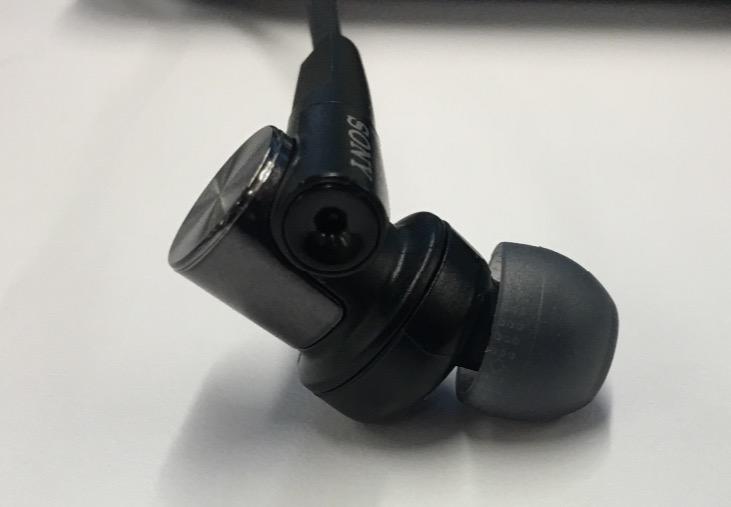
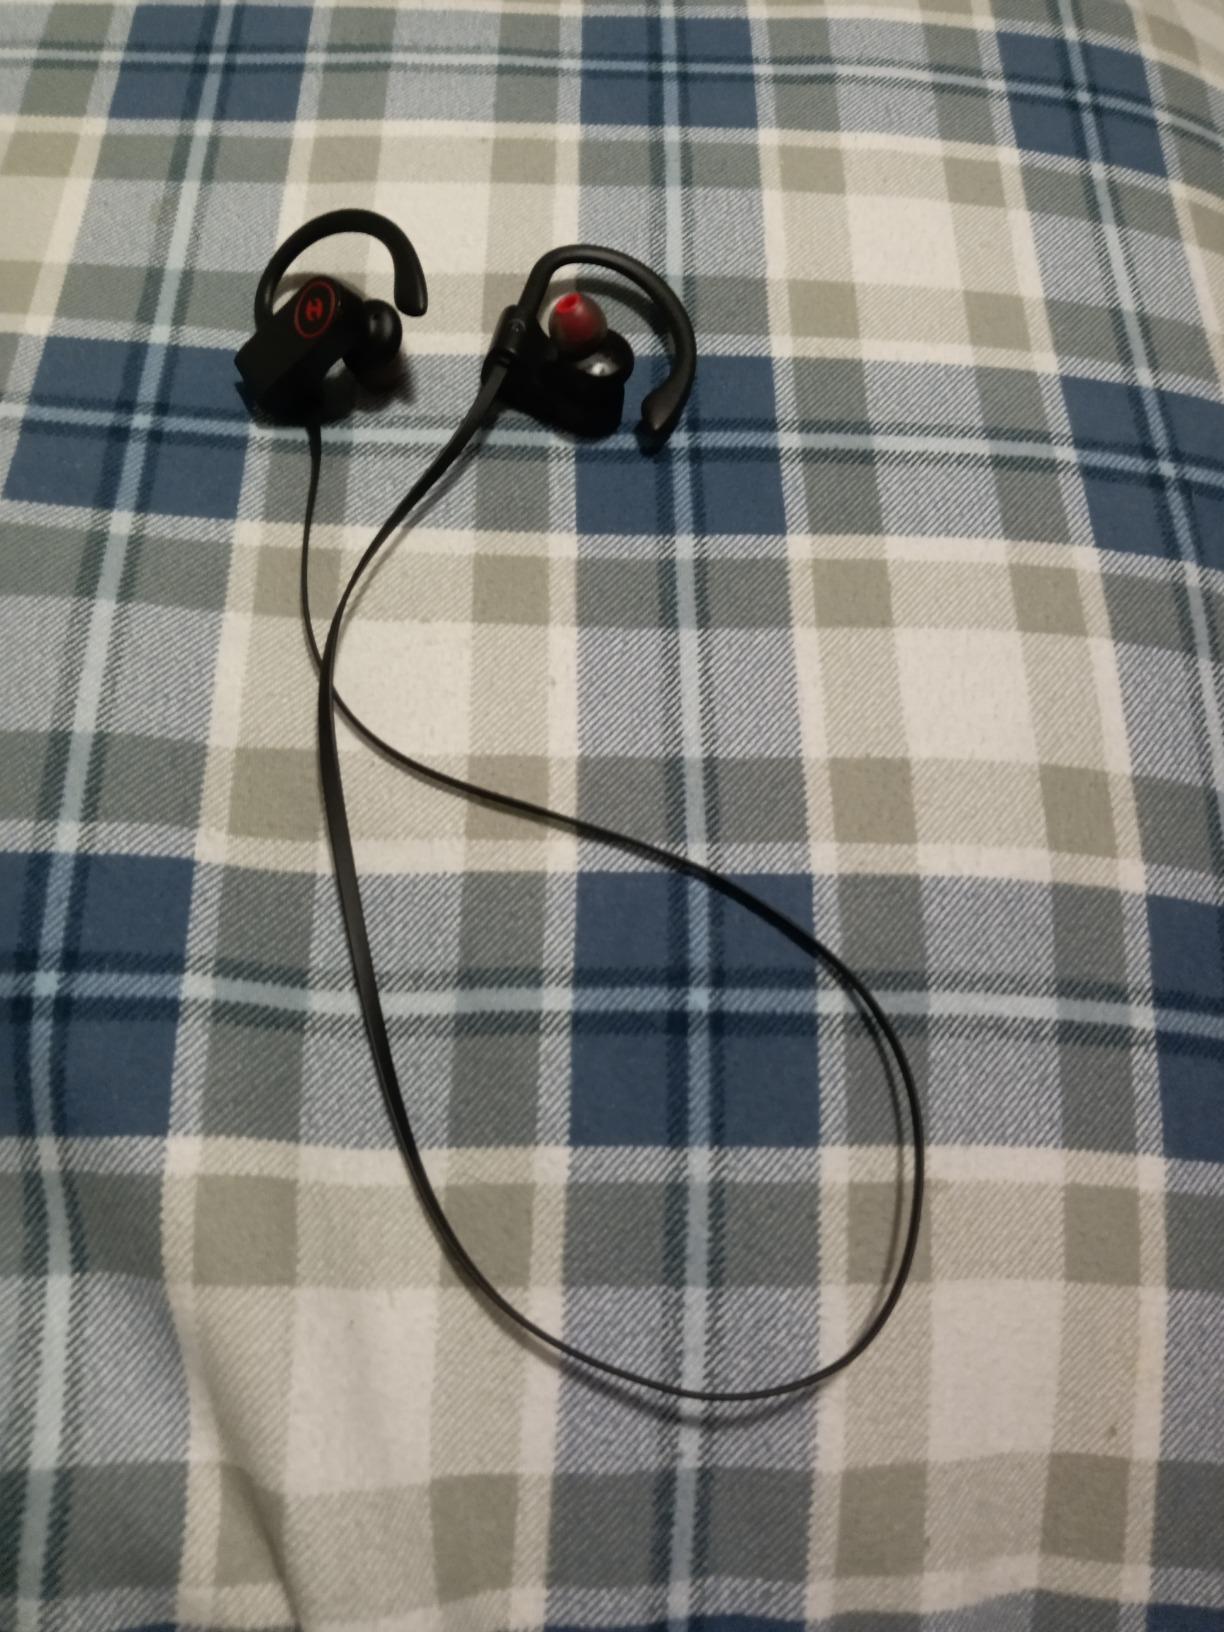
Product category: headphones
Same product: no